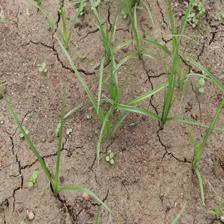
Label: Grass